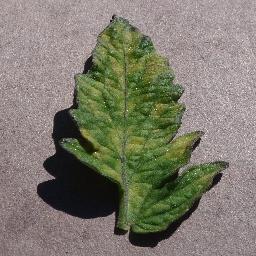
Label: Tomato___Leaf_Mold